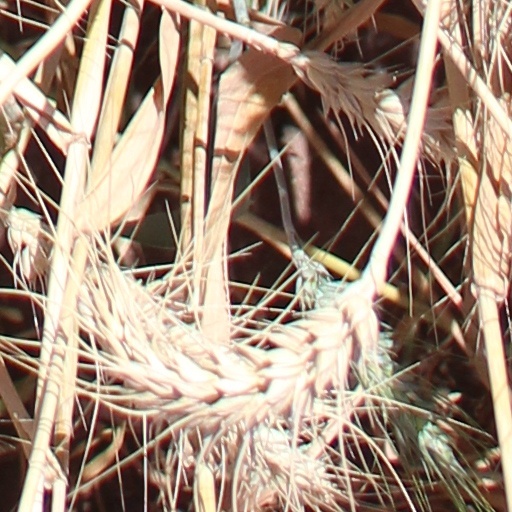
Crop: wheat